Judy O'Bannon

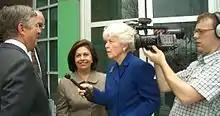
Judy O'Bannon interviews Prince Alexander of Yugoslavia along with Katherine, Crown Princess of Yugoslavia, for "Communities Building Community" during travels in Eastern Europe in 2006.

Working with WFYI-TV, O'Bannon helped develop the public television series "Communities Building Community" in 2003 as an outgrowth of her focus on communities as First Lady. O'Bannon served as the host, a co-producer and writer for the show. The series, which aired for three seasons, with additional one-time episodes airing later, featured stories from throughout the state highlighting the many ways Hoosiers "are working to strengthen their communities." In 2008, O'Bannon and co-producer Gary Harrison won the National Academy of Television Arts and Science's (NATAS) Lower Great Lakes Chapter's Emmy award for Regularly Scheduled Public Affairs Program for the "Communities Building Community" episode 301 "The Neighborhood." More recently, O'Bannon has hosted "Judy O'Bannon's Foreign Exchange", which airs periodically on WFYI-TV, offering a collection of stories from various countries focused on "people who are finding new ways to use their mind, body and spirit to help change their world for the better." O'Bannon has also led development and co-produced several one-time feature programs that have included long-form interviews with notable individuals and perspectives on relevant community issues. In 2012, O'Bannon was once again recognized with the NATAS Lower Great Lakes Chapter's Emmy award as the co-producer of "Self Sacrifice: A Son, A Soldier, A Suicide," which focused on "the enormity of suicide in the military" and told the story of Chancellor Keesling, a Hoosier soldier who had taken his own life in 2009. Her work with WFYI-TV as a host and producer includes the September 2017 special "Welcome Home: the International State of Indiana" and in October 2020 "What's So Funny: A Judy O'Bannon Comedy Special," for which she and co-producer Gary Harrison received an Emmy nomination from the NATAS Lower Great Lakes Chapter. In December 2023, WFYI-TV premiered "The Common Thread with Judy O'Bannon", a seven-part series exploring "what it means to be part of the all-inclusive, interdependent, interconnected web of everyone and everything, everywhere" through conversations with community, political and other leaders across the state of Indiana.